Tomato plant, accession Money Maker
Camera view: tilt-top (135 deg); turntable rotation: 210 degrees
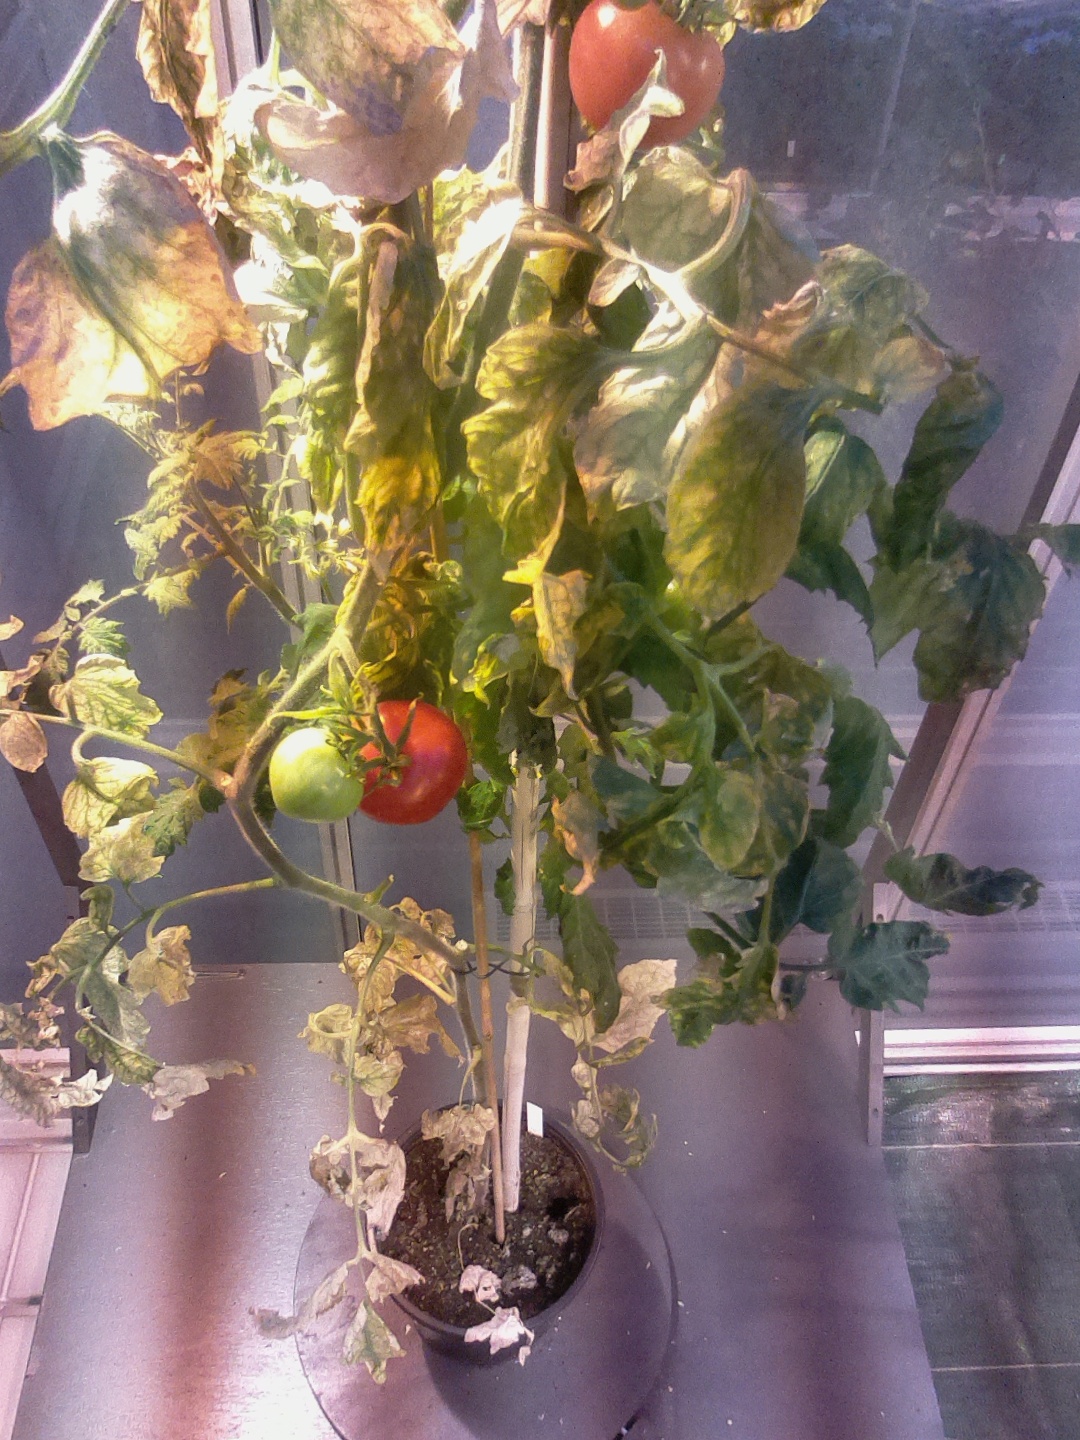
BBCH growth stage 83: 30%-40% of fruits show typical fully ripe color